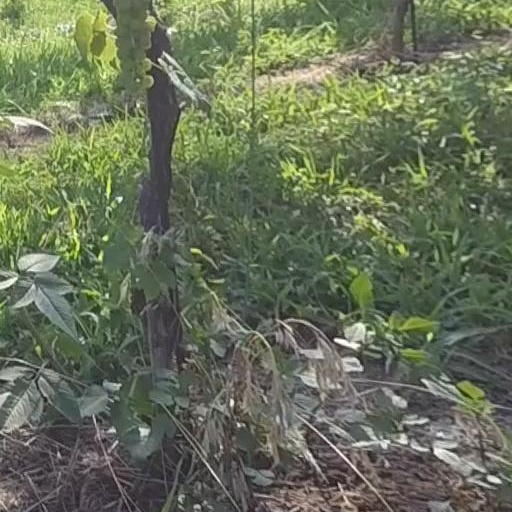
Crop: grape